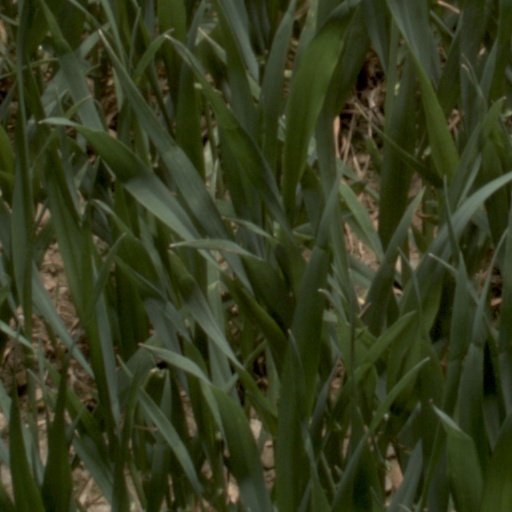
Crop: wheat